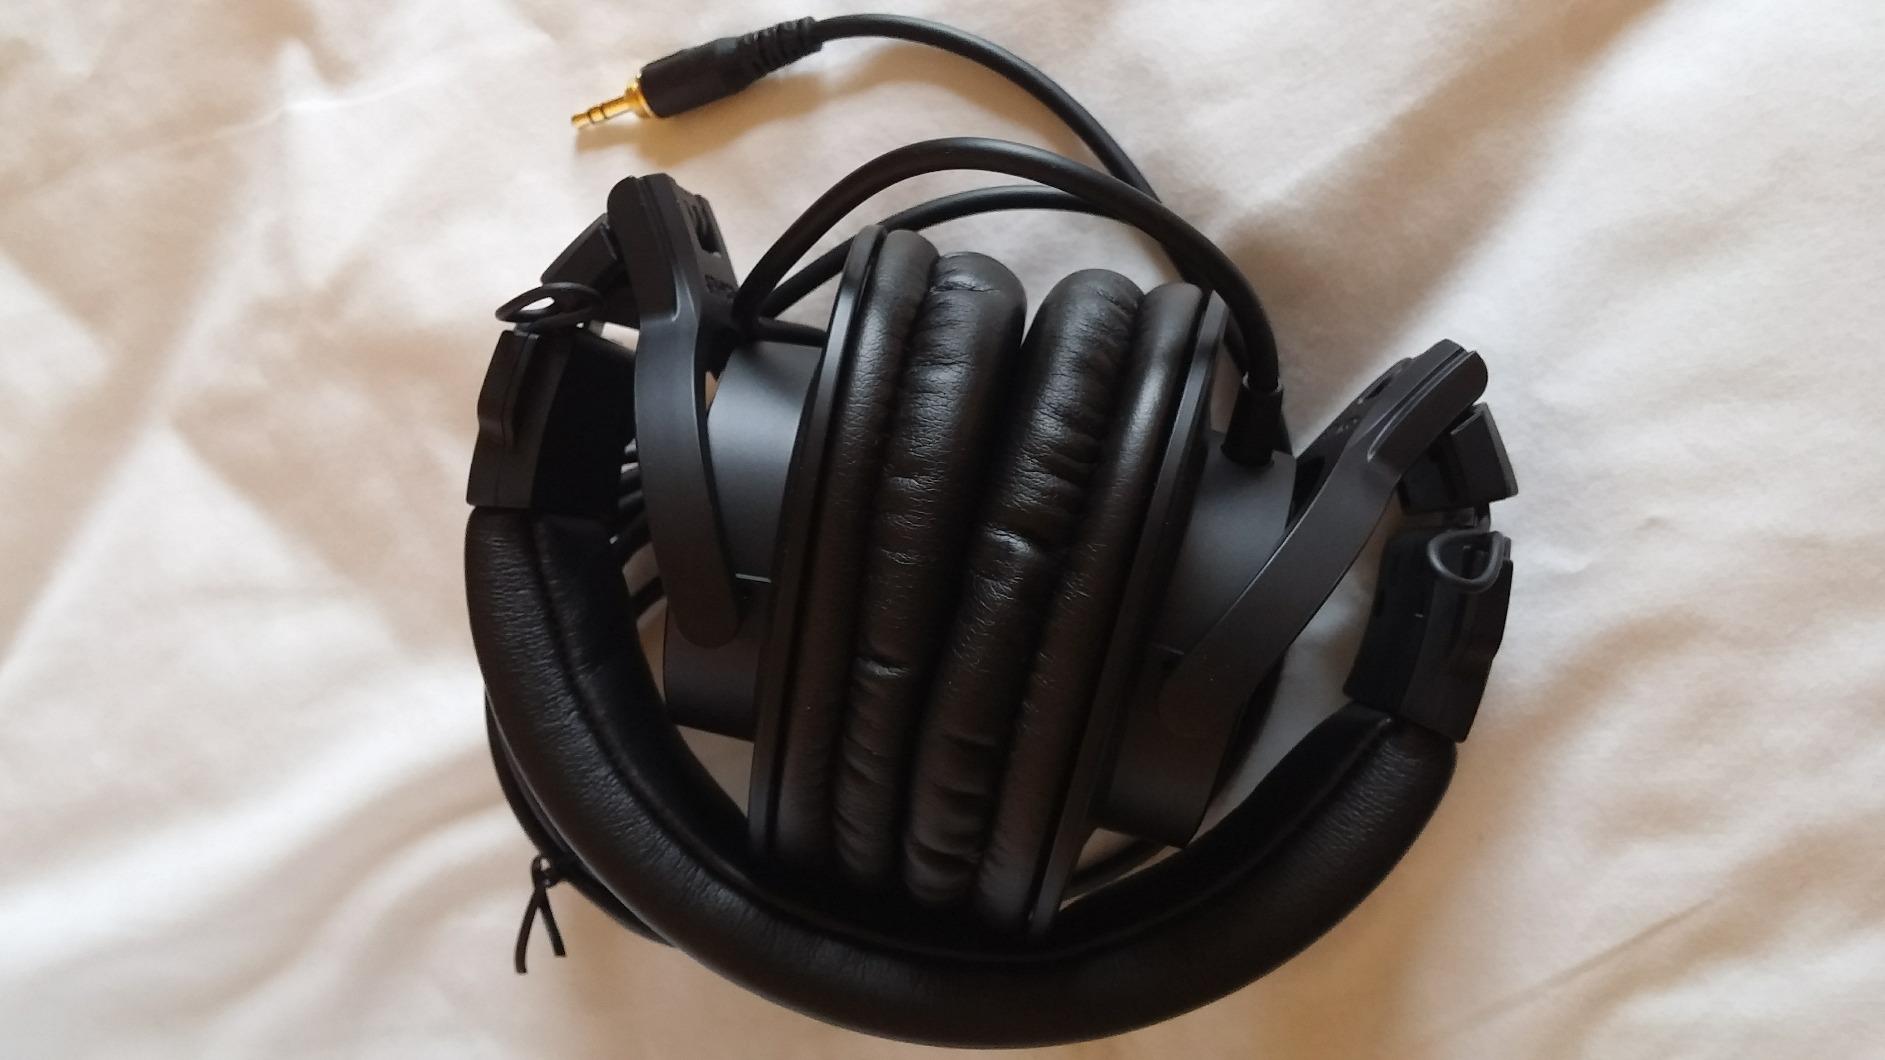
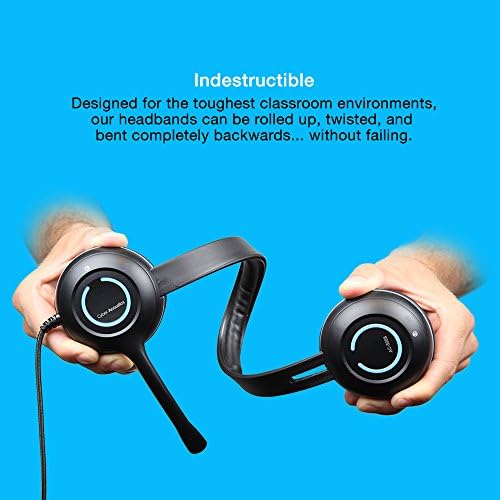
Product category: headphones
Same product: no